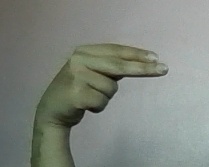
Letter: ain